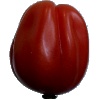
Label: tomato_heart